Women in government

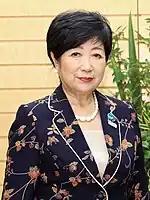
Yuriko Koike, Governor of Tokyo

New figures are available for up to February 2014 from International IDEA, Stockholm University and Inter-Parliamentary Union.